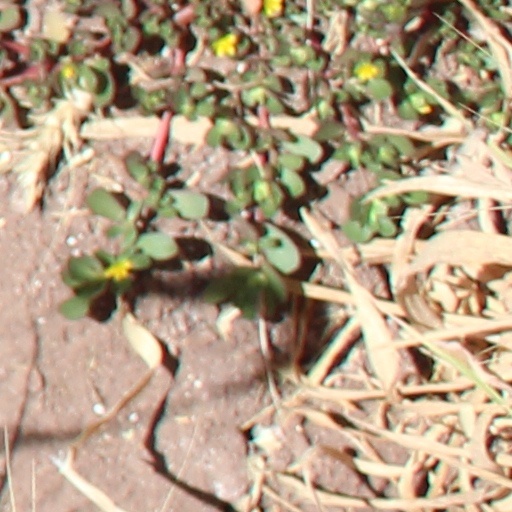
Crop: wheat